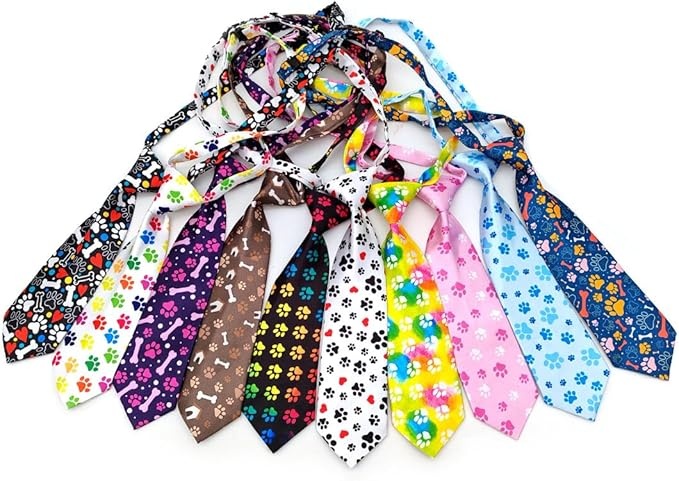
PET SHOW 10pcs Paw Print Medium Dog Ties Neckties for Medium Large Dogs Adjustable Holiday Birthday Grooming Accessories Neck Ties Girl Boy Festival Wedding Costumes Puppies Party Gift
Brand: PETSHOW
About This UNIQUE DESIGNS: 10 different unique designs PAW and BONE printed pattern. All designs are very cute and beautiful for boys and girls, male and female. The ties can make your pets more fashionable and outstanding. MATERIAL: The bulk neckties are all made of high quality polyester fabric. Smooth and soft, fashion and light weight. SIZE: S, 1.95*4.68 inches (5*12 CM); M, 1.95*8.58 inches (5*22 CM); L, 1.95*10.9 inches (5*28 CM). Three sizes for small, medium, large dogs, puppies, cats, rabbits, dolls and so on. But they are all handmade, the size may have a little error. Please understand. ADJUSTABLE COLLAR: S ：10.5-18 inches; 27-46cm; M: 12.5-22inches; 32-57cm; L：12.5-22inches; 32-57CM. The adjustable collar size can fit for most pet necklines. Please measure your pet's neckline before ordering to make sure the neck ties can fit your pets well. OCCASIONS: They can fit for daily wearing, walking, photo prop, wedding, birthday, festival party, halloween, christmas and so on. They are the great gift for your pets, friends, family. Overview Size : Medium Neck Size : 22 inches Minimum Weight Recommendation : 5 Pounds Occasion : Christmas, Halloween, Holiday, Wedding Theme : Christmas, Halloween
Category: Animals & Pet Supplies > Pet Supplies > Pet Apparel > Pet Collars & Ties